Yandumblin, New South Wales

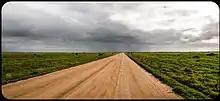
Yandumblin, New South Wales

Yandumblin is a rural locality of Hay Shire Council and a civil parish of Nicholson County, in the Riverina region of Australia.